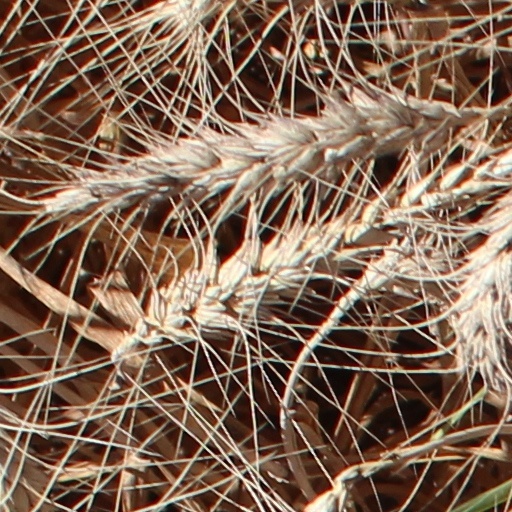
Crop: wheat